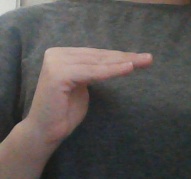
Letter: haa